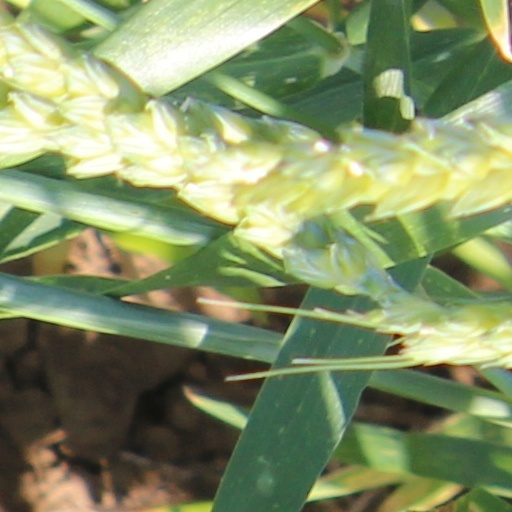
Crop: wheat